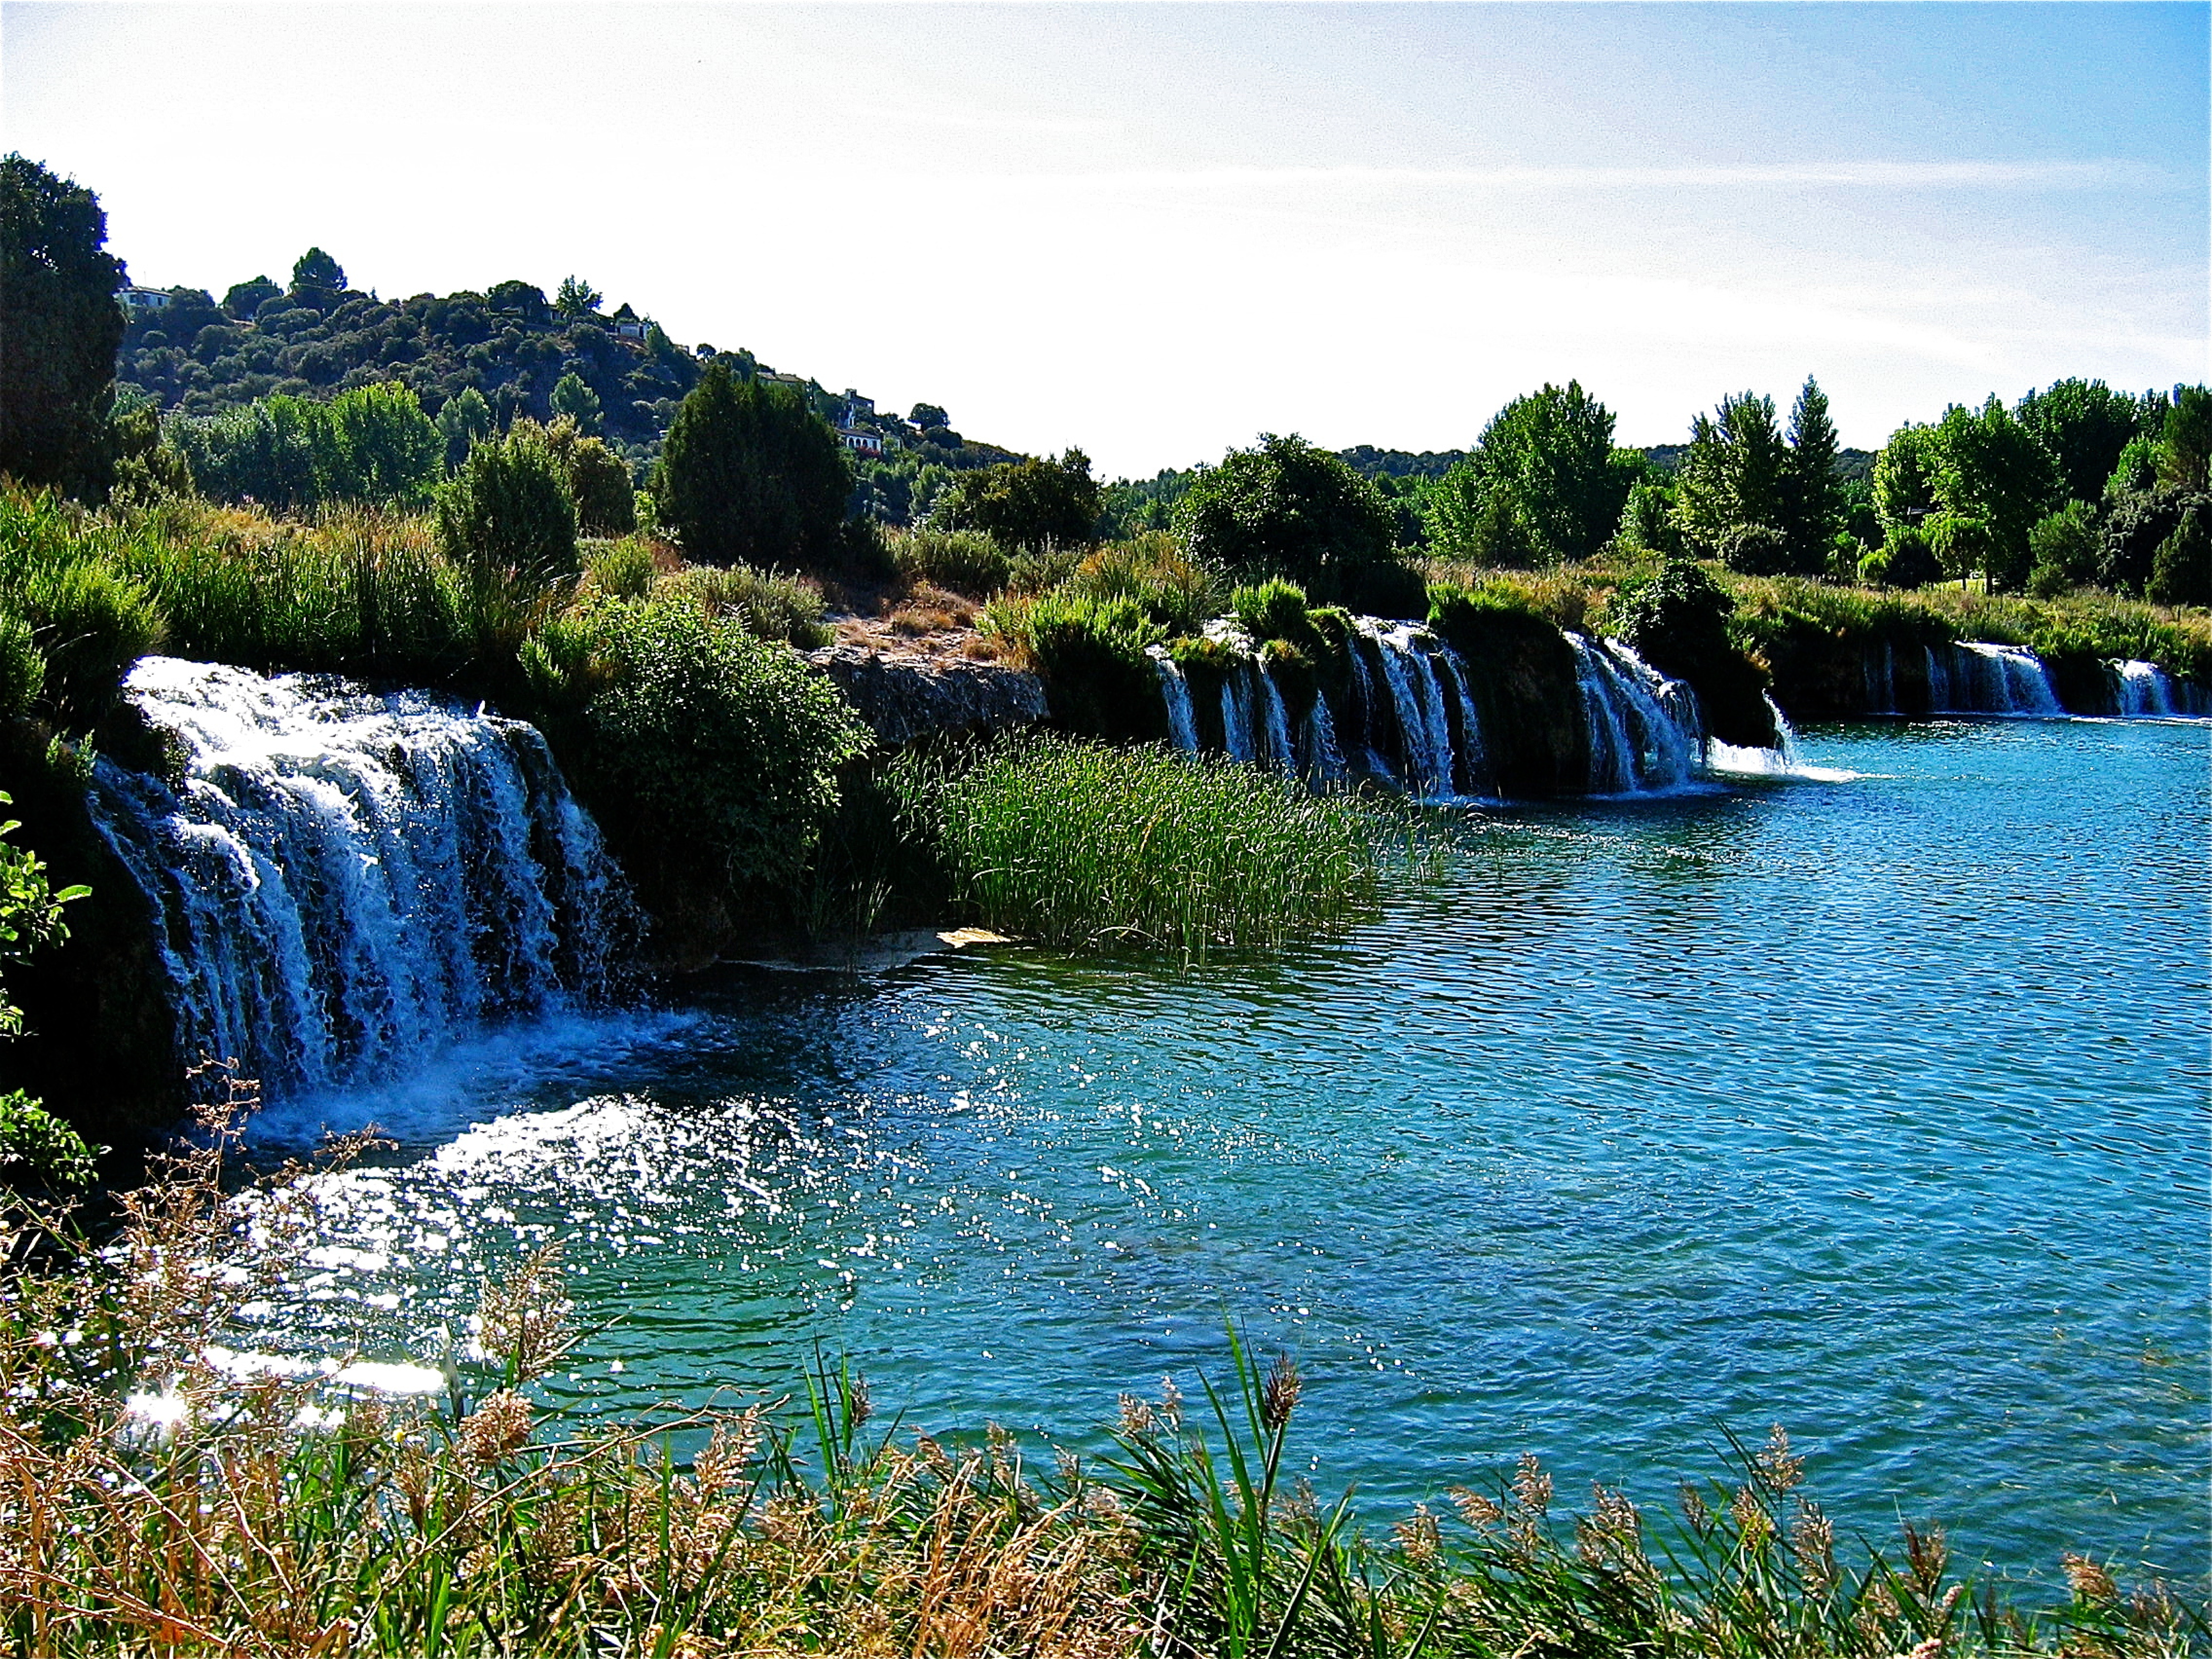
landscape, sea, tree, water, nature, waterfall, wilderness, lake, river, pond, park, reservoir, national park, body of water, spain, water feature, lagoons of ruidera